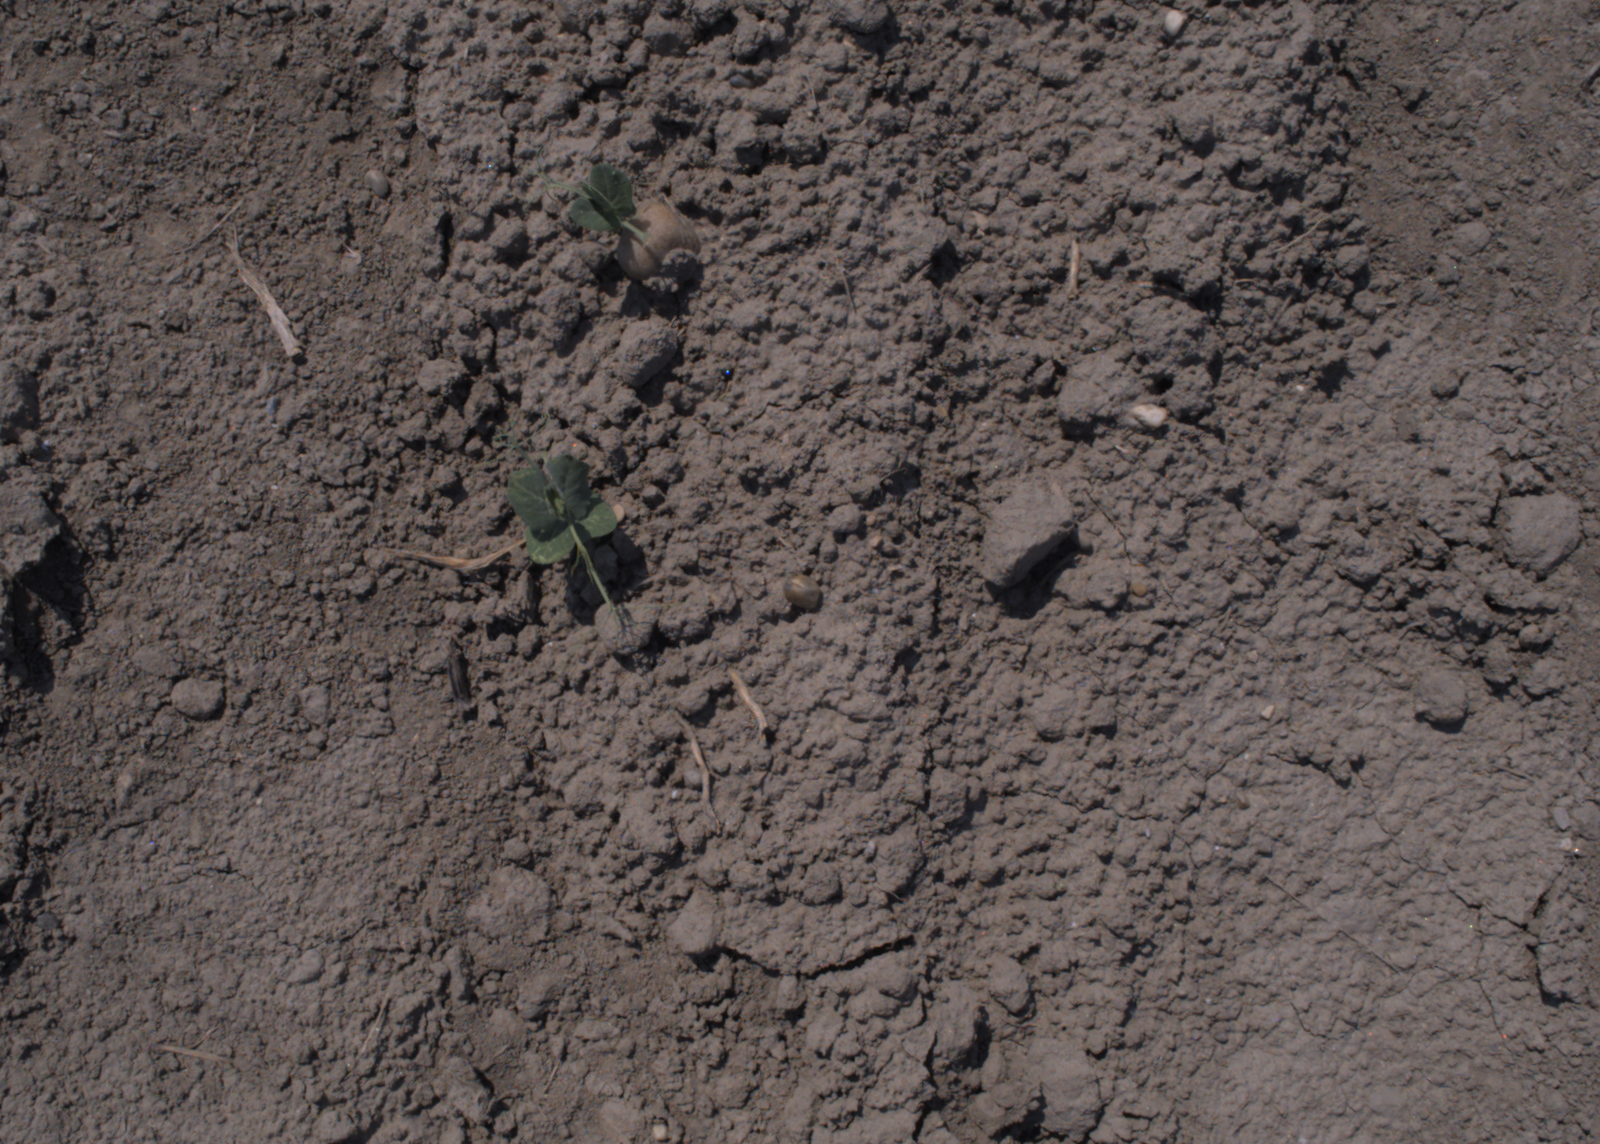
Capture date: 10.08.2020 12:44:50
Weather: sunny
Wind: light
Seeding date: 21.07.2020
Plant canopy height (mm): 930